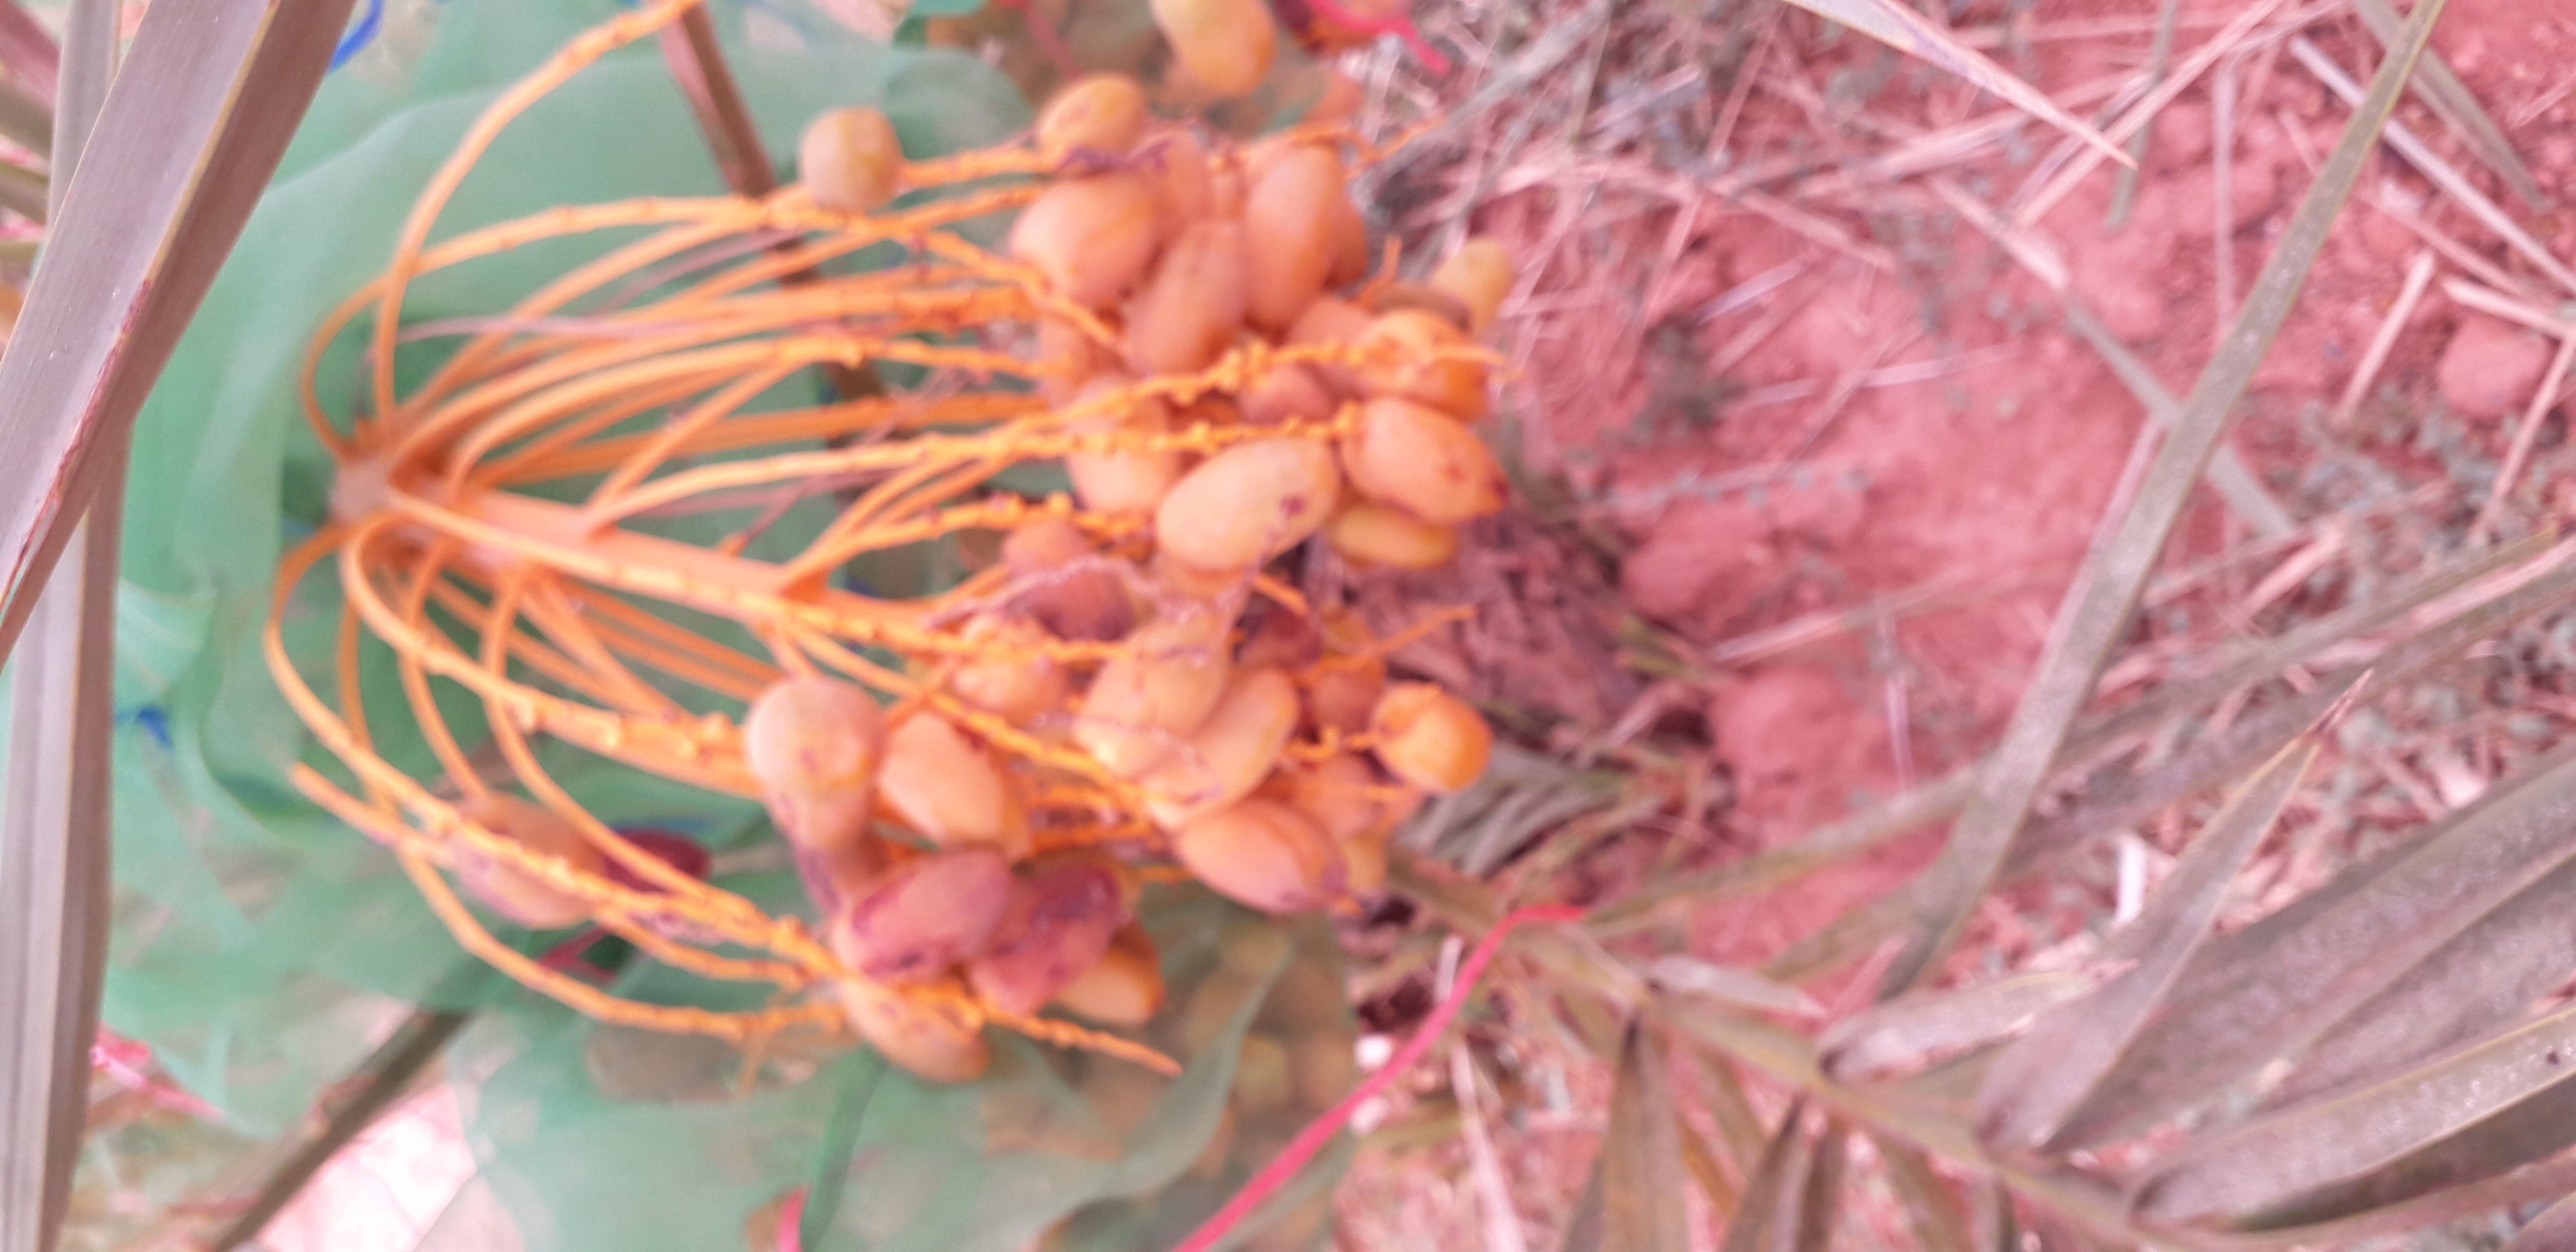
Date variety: Boumajhoul